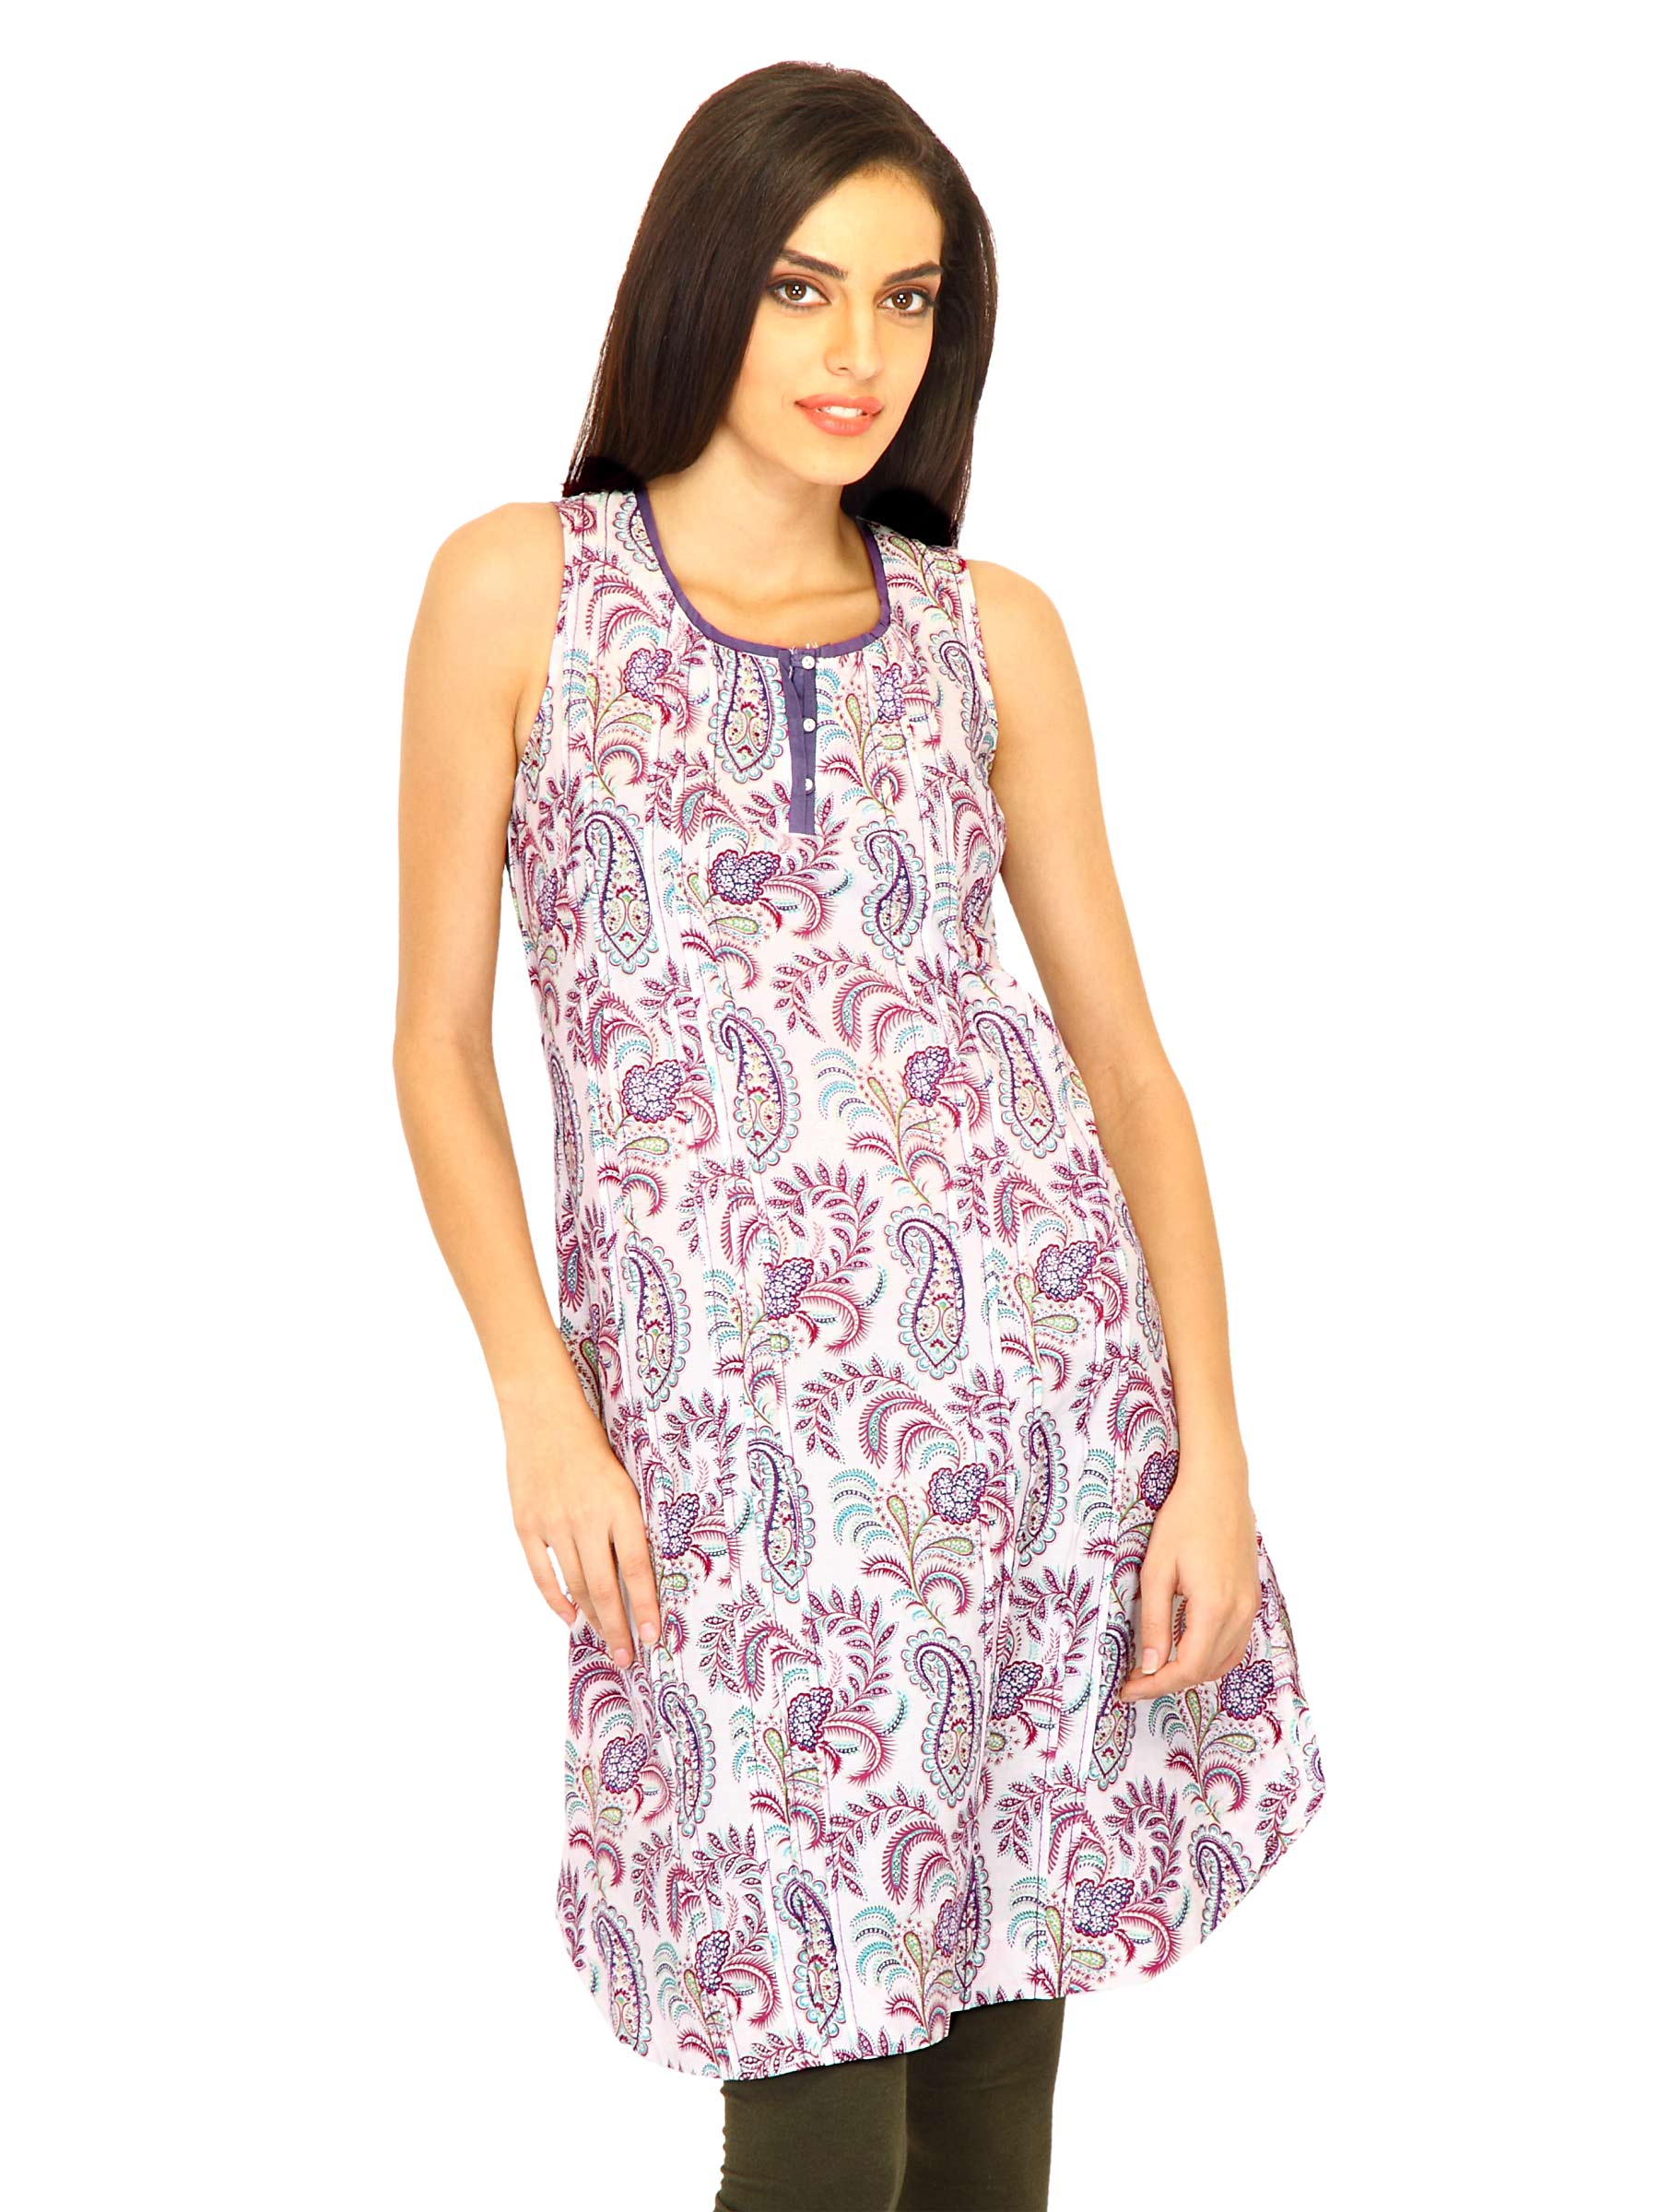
W Women Printed White Kurtas
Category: Apparel / Topwear / Kurtas
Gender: Women
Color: White
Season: Summer 2011
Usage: Ethnic